House of Velimir Gjinovski

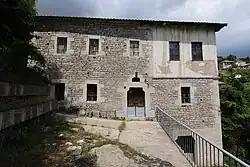

The House of Velimir Gjinovski is a historical house in Galičnik that is listed as Cultural heritage of North Macedonia. It is in ownership of one branch of the family of Gjinovski.